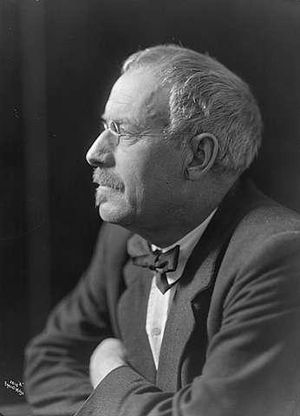
Gudmund Stenersen
Gudmund Stenersen var en norsk maler.